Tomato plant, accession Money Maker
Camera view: tilt-top (135 deg); turntable rotation: 240 degrees
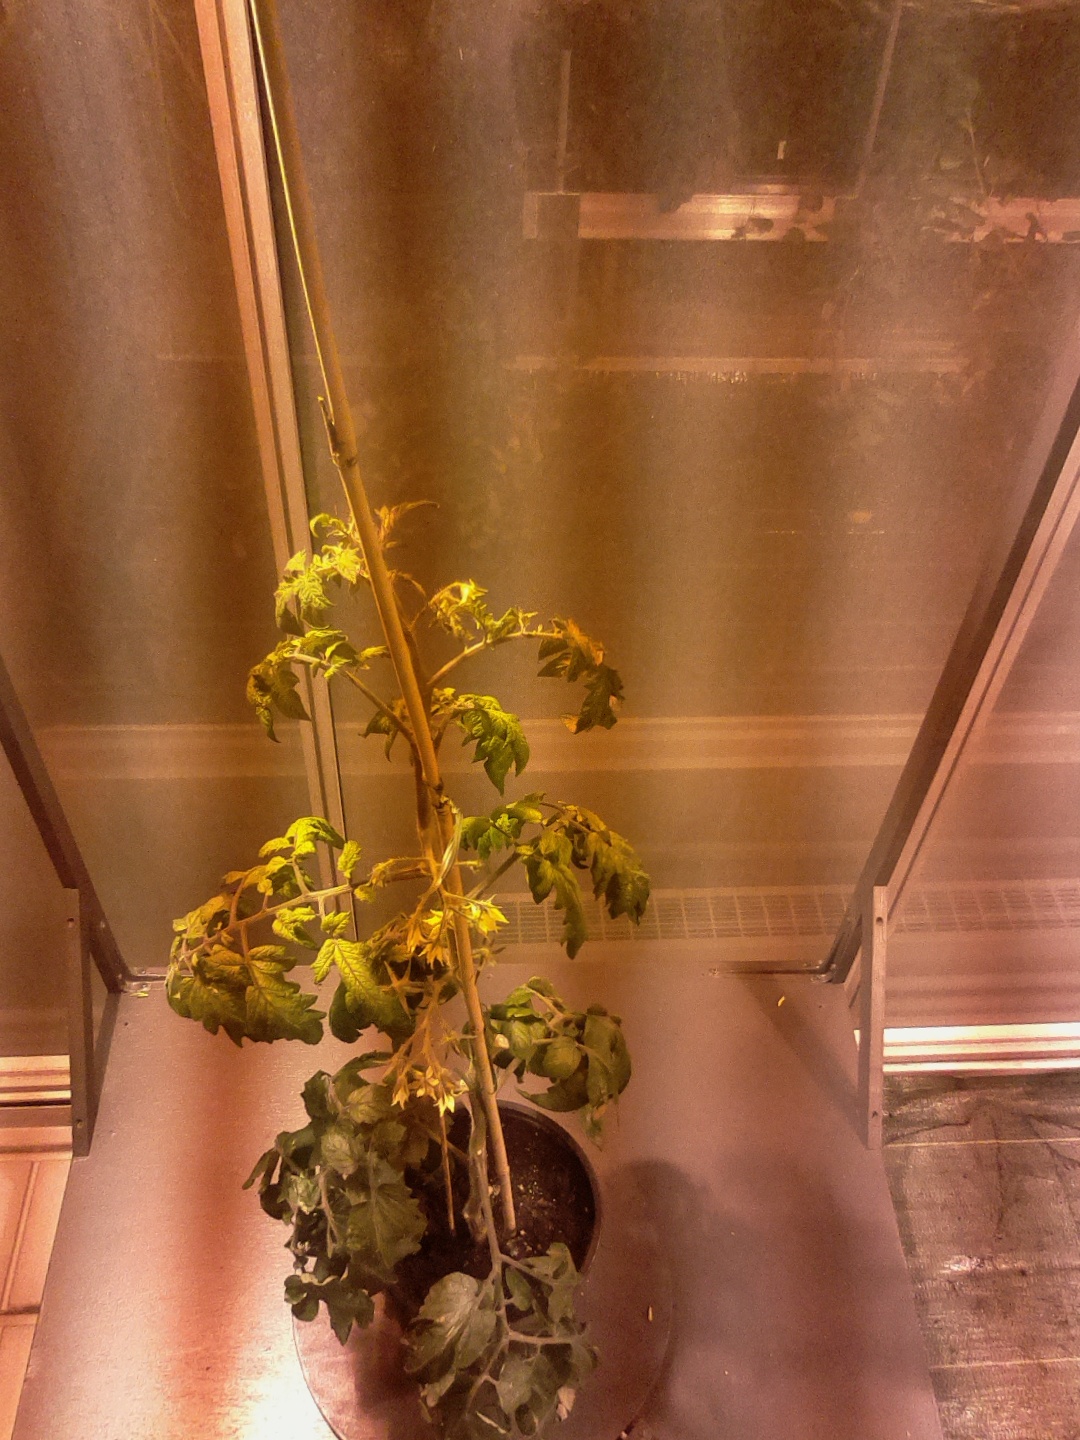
BBCH growth stage 69: End of flowering, 90%-100% of flowers open, more petals falling